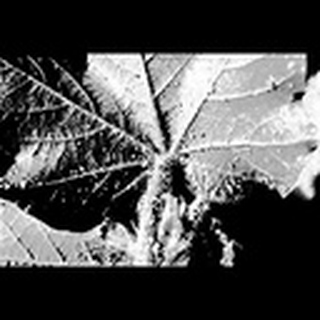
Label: cotton_aphids